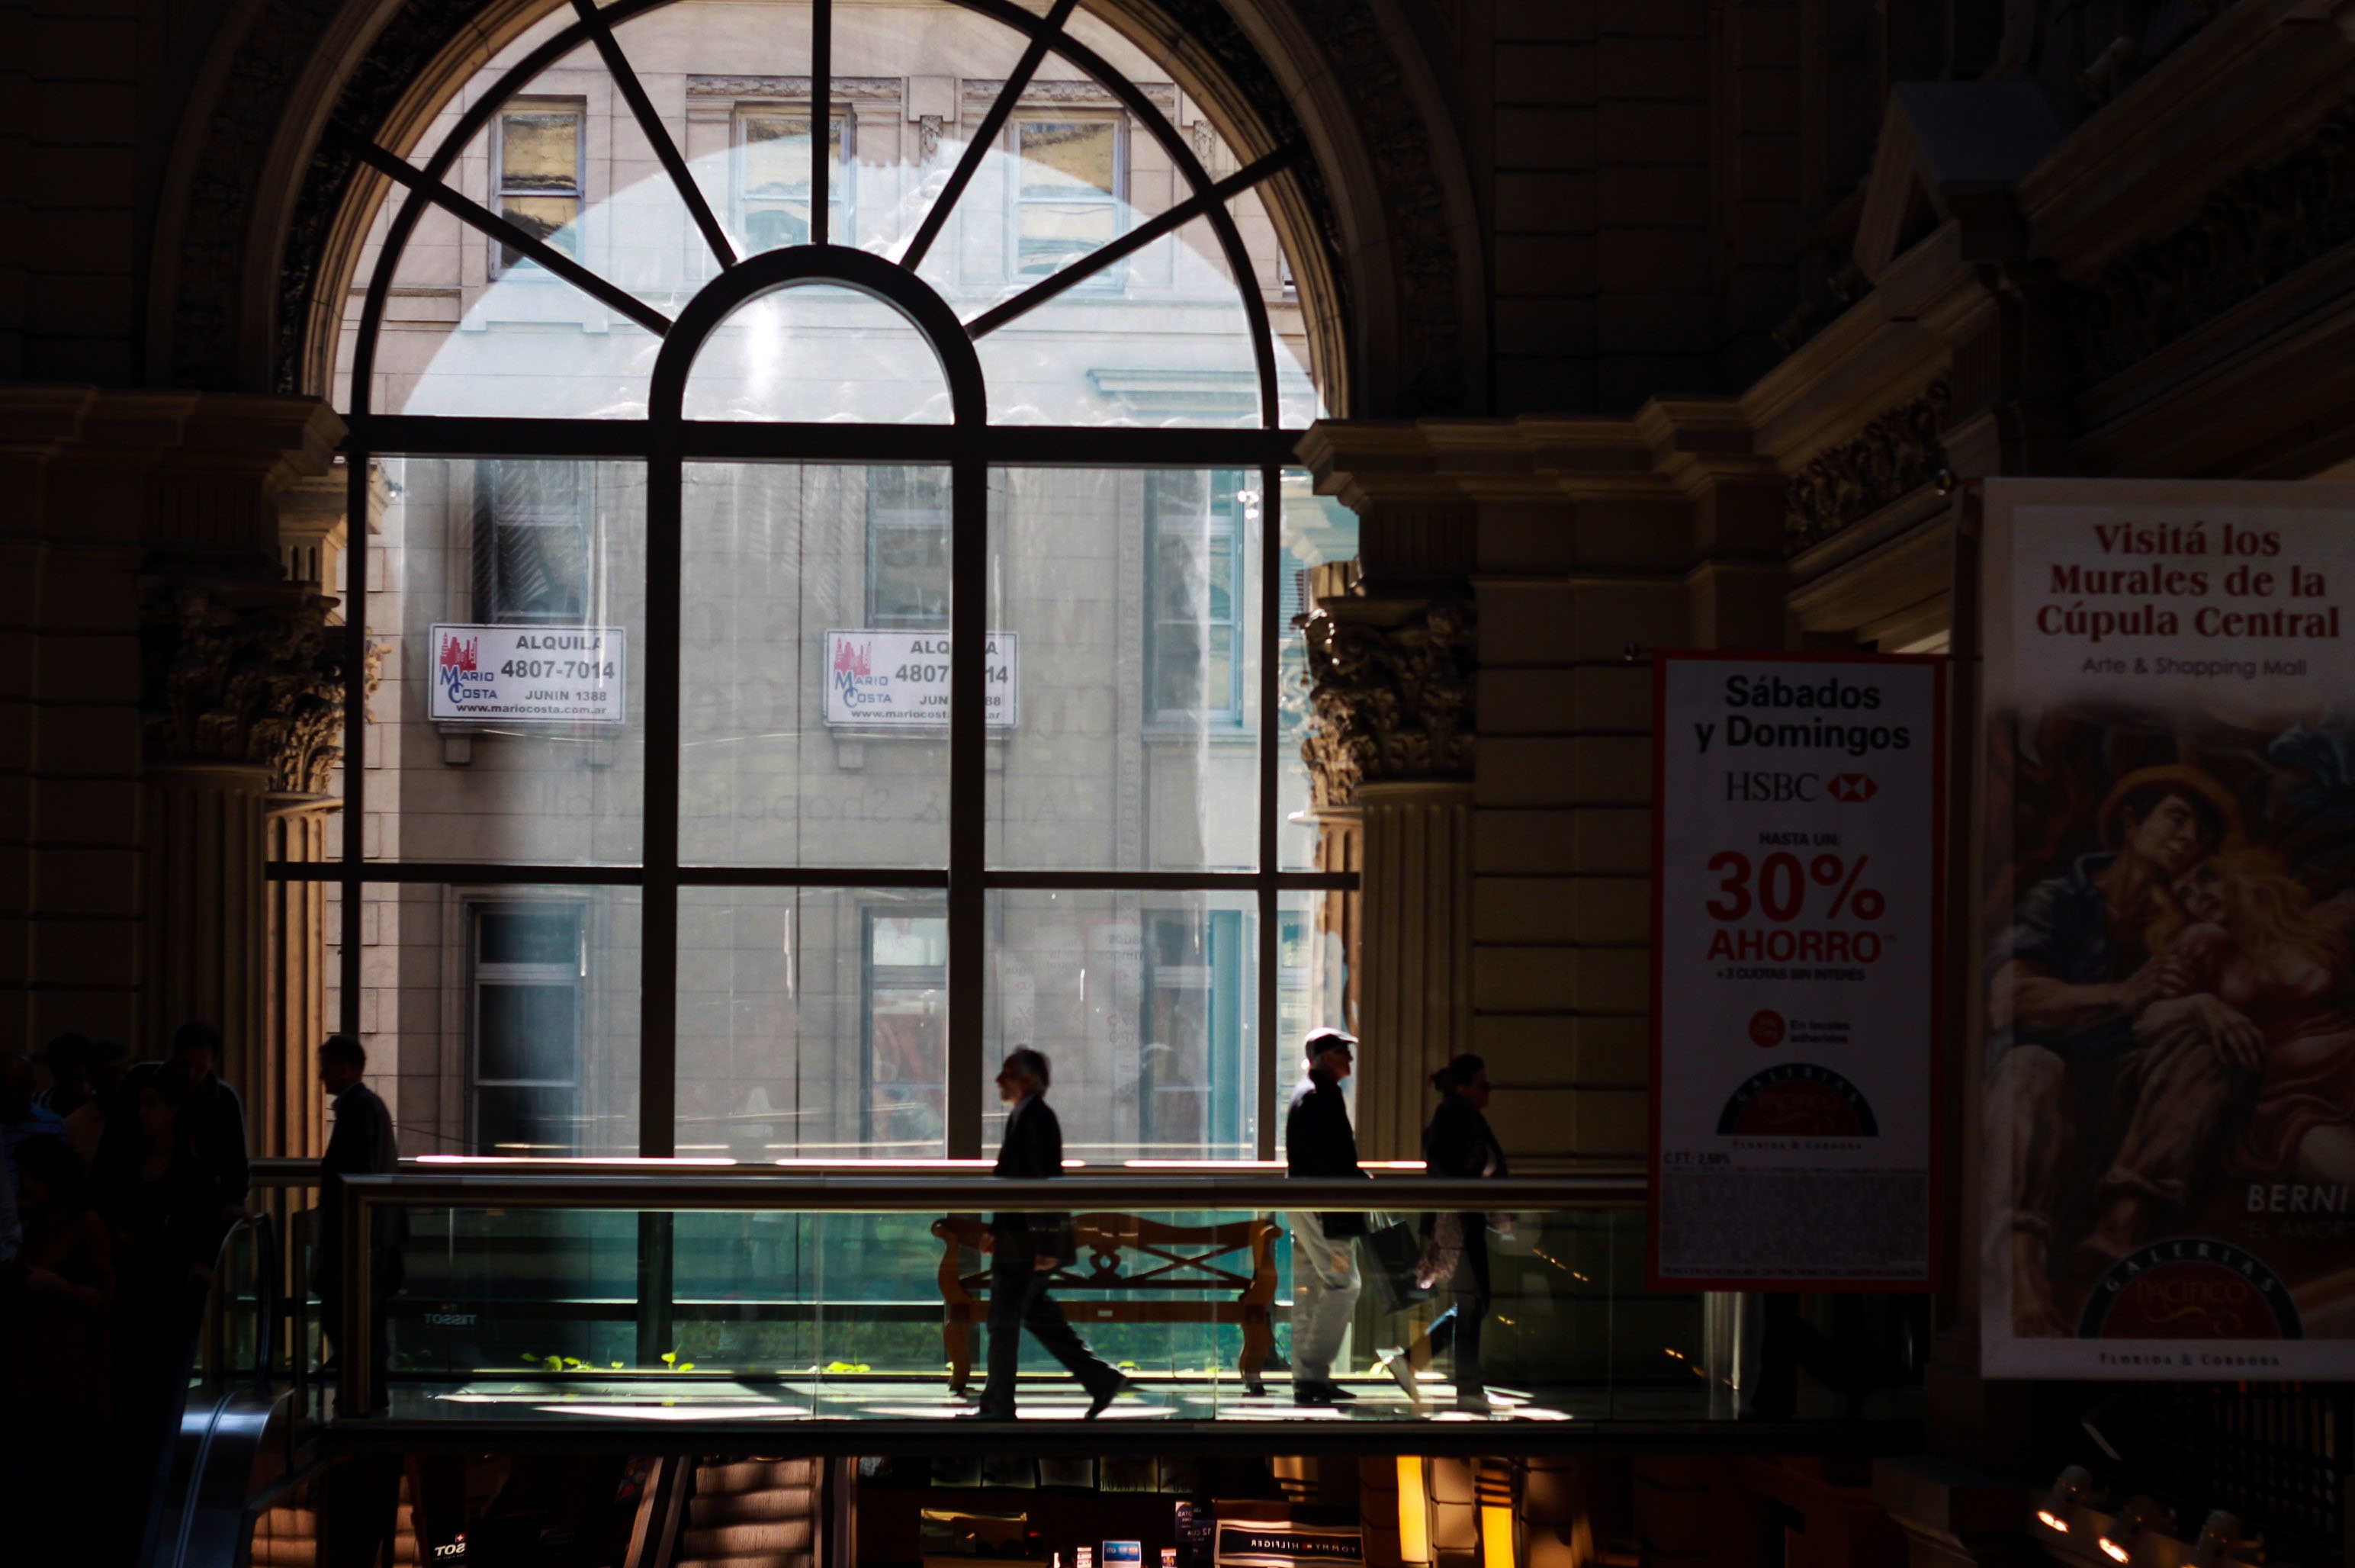
architecture, window, lighting, interior design, tourist attraction